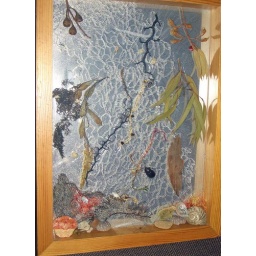
machine made lace on tulle over a mirror with leaves and shells.